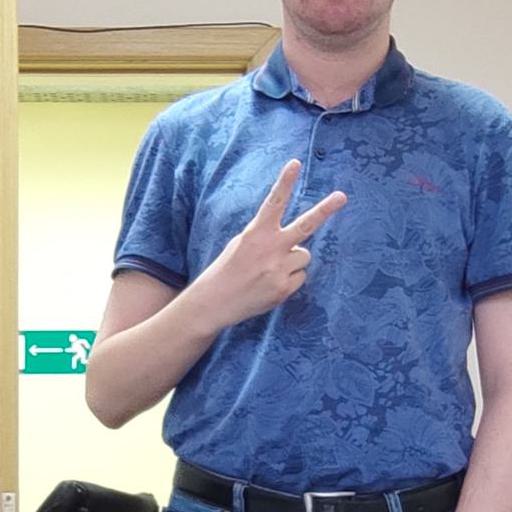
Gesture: peace_inverted